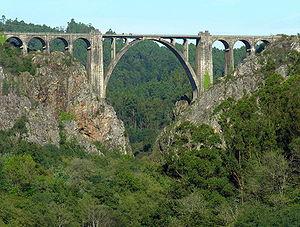
Cet article a pour objet de présenter une liste de ponts remarquables d'Espagne, tant par leurs caractéristiques dimensionnelles, que par leur intérêt architectural ou historique.
Vedra est une commune de la province de La Corogne en Espagne située dans la communauté autonome de Galice. Elle est située sur la Vía de la Plata et le Camino de Invierno, deux chemins secondaires du pèlerinage de Saint-Jacques-de-Compostelle.